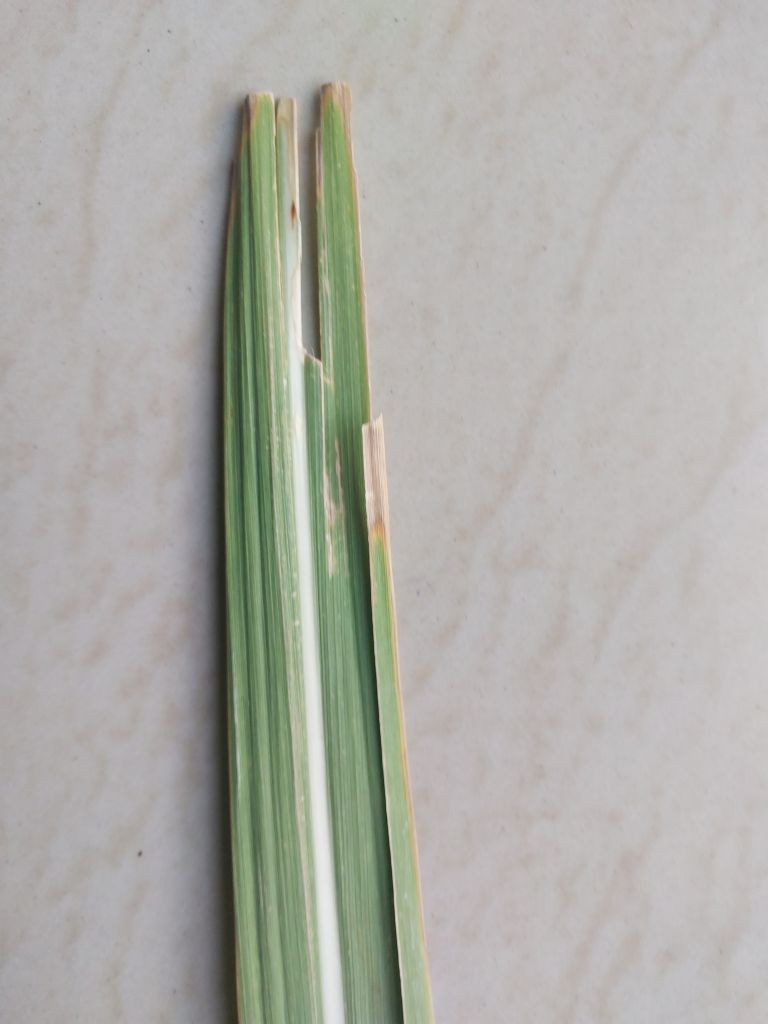
Label: Brown Spot